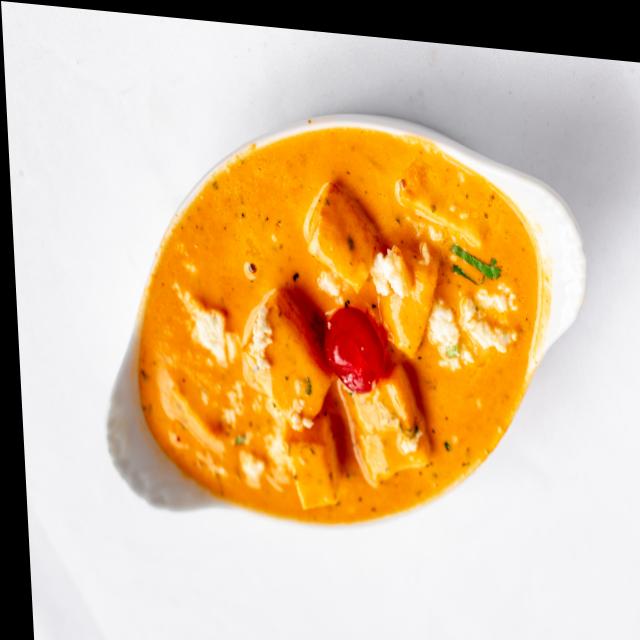
Dish: shahi_paneer